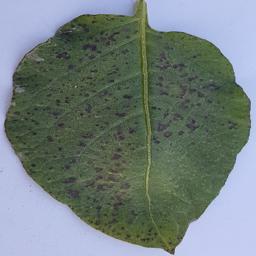
Etiqueta: Tizon_Temprano